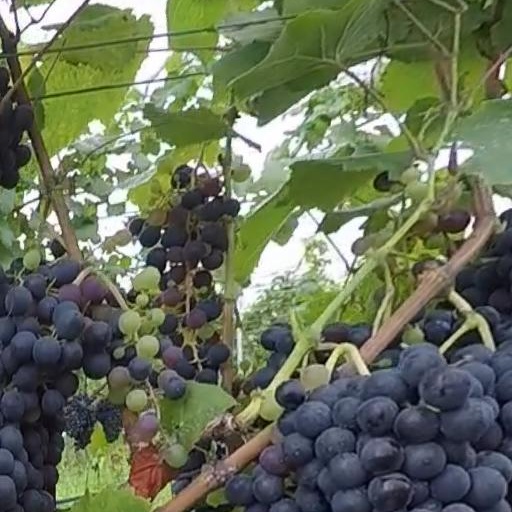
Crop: grape